Anti-austerity movement in Spain

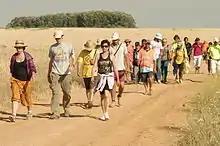
Indignant People's March Northeastern column, 11 July

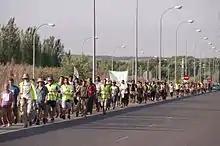
Southern column near Aranjuez, 21 July

Dozens of people protested outside Barcelona's town hall during the swearing-in ceremony of Spanish Convergence and Union's candidate Xavier Trias.